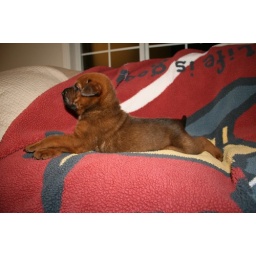
Old dog in puppy clothing